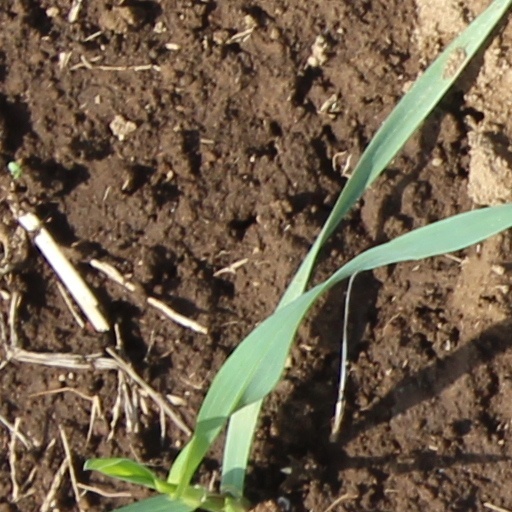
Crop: wheat